The Adventures of Hello Kitty & Friends

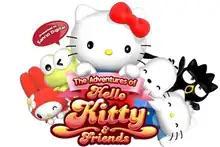
From left: My Melody, Keroppi, Hello Kitty, Pochacco, Badtz-Maru and Dear Daniel

The Adventures of Hello Kitty and Friends is a 3D animated preschool television series featuring Hello Kitty and other characters from the Japanese company Sanrio. It was never actually dubbed in Japanese at all. It was produced from February 2008 onwards by Sanrio Digital and Dream Cortex, and distributed by Sanrio Digital. It consists of 52 episodes and deals with themes of happiness, family and friendship.